Tama (cat)

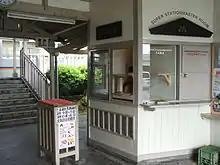
Tama's office inside the old Kishi Station in June 2008

On January 5, 2008, Tama was promoted to "super station master" (a title equivalent to Superintendent rank) in a ceremony attended by the president of the company, the mayor, and approximately 300 spectators. As a result of her promotion, she was "the only female in a managerial position" in the company. Her new position had an "office" — a converted ticket booth containing a litter box. Her gold name tag was modified to a gold tag with a blue background with an added "S" for "super", also corresponding to the highest grade in the Japanese grading system.